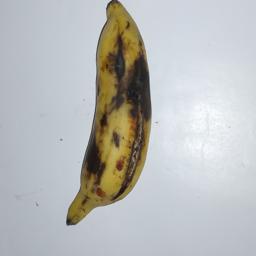
Banana variety: Champa Kola